TT Premier Football League

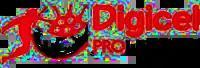

The TT Pro League has been sponsored under its current format under various title sponsors. The sponsor has been able to determine the league's sponsorship name. The list below details who the sponsors have been and what they called the competition: